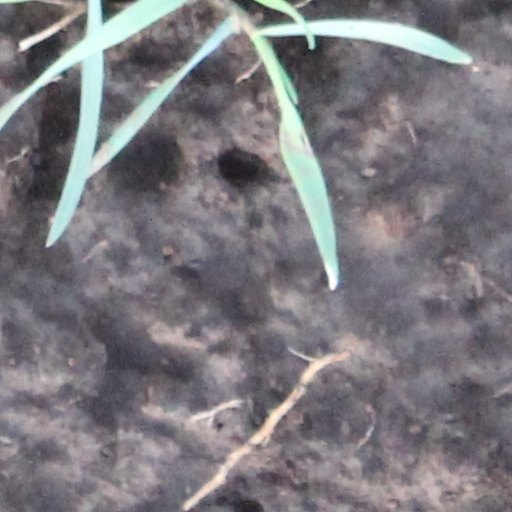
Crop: wheat